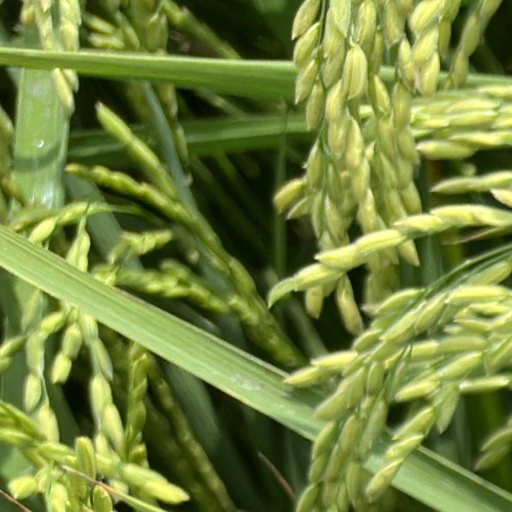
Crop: rice